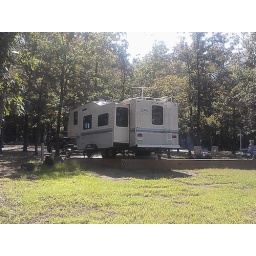
camp site there at the lake it was realy nice right by the water to